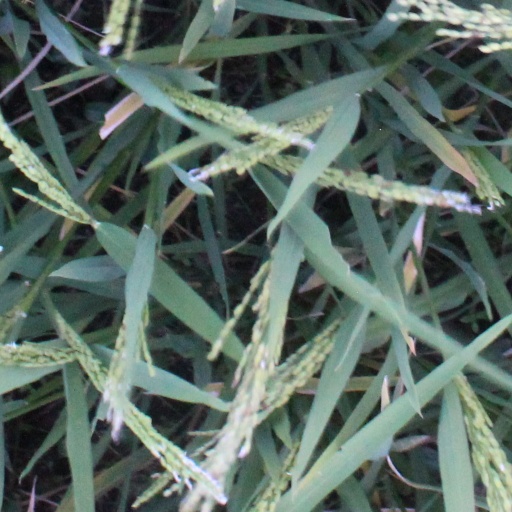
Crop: rice